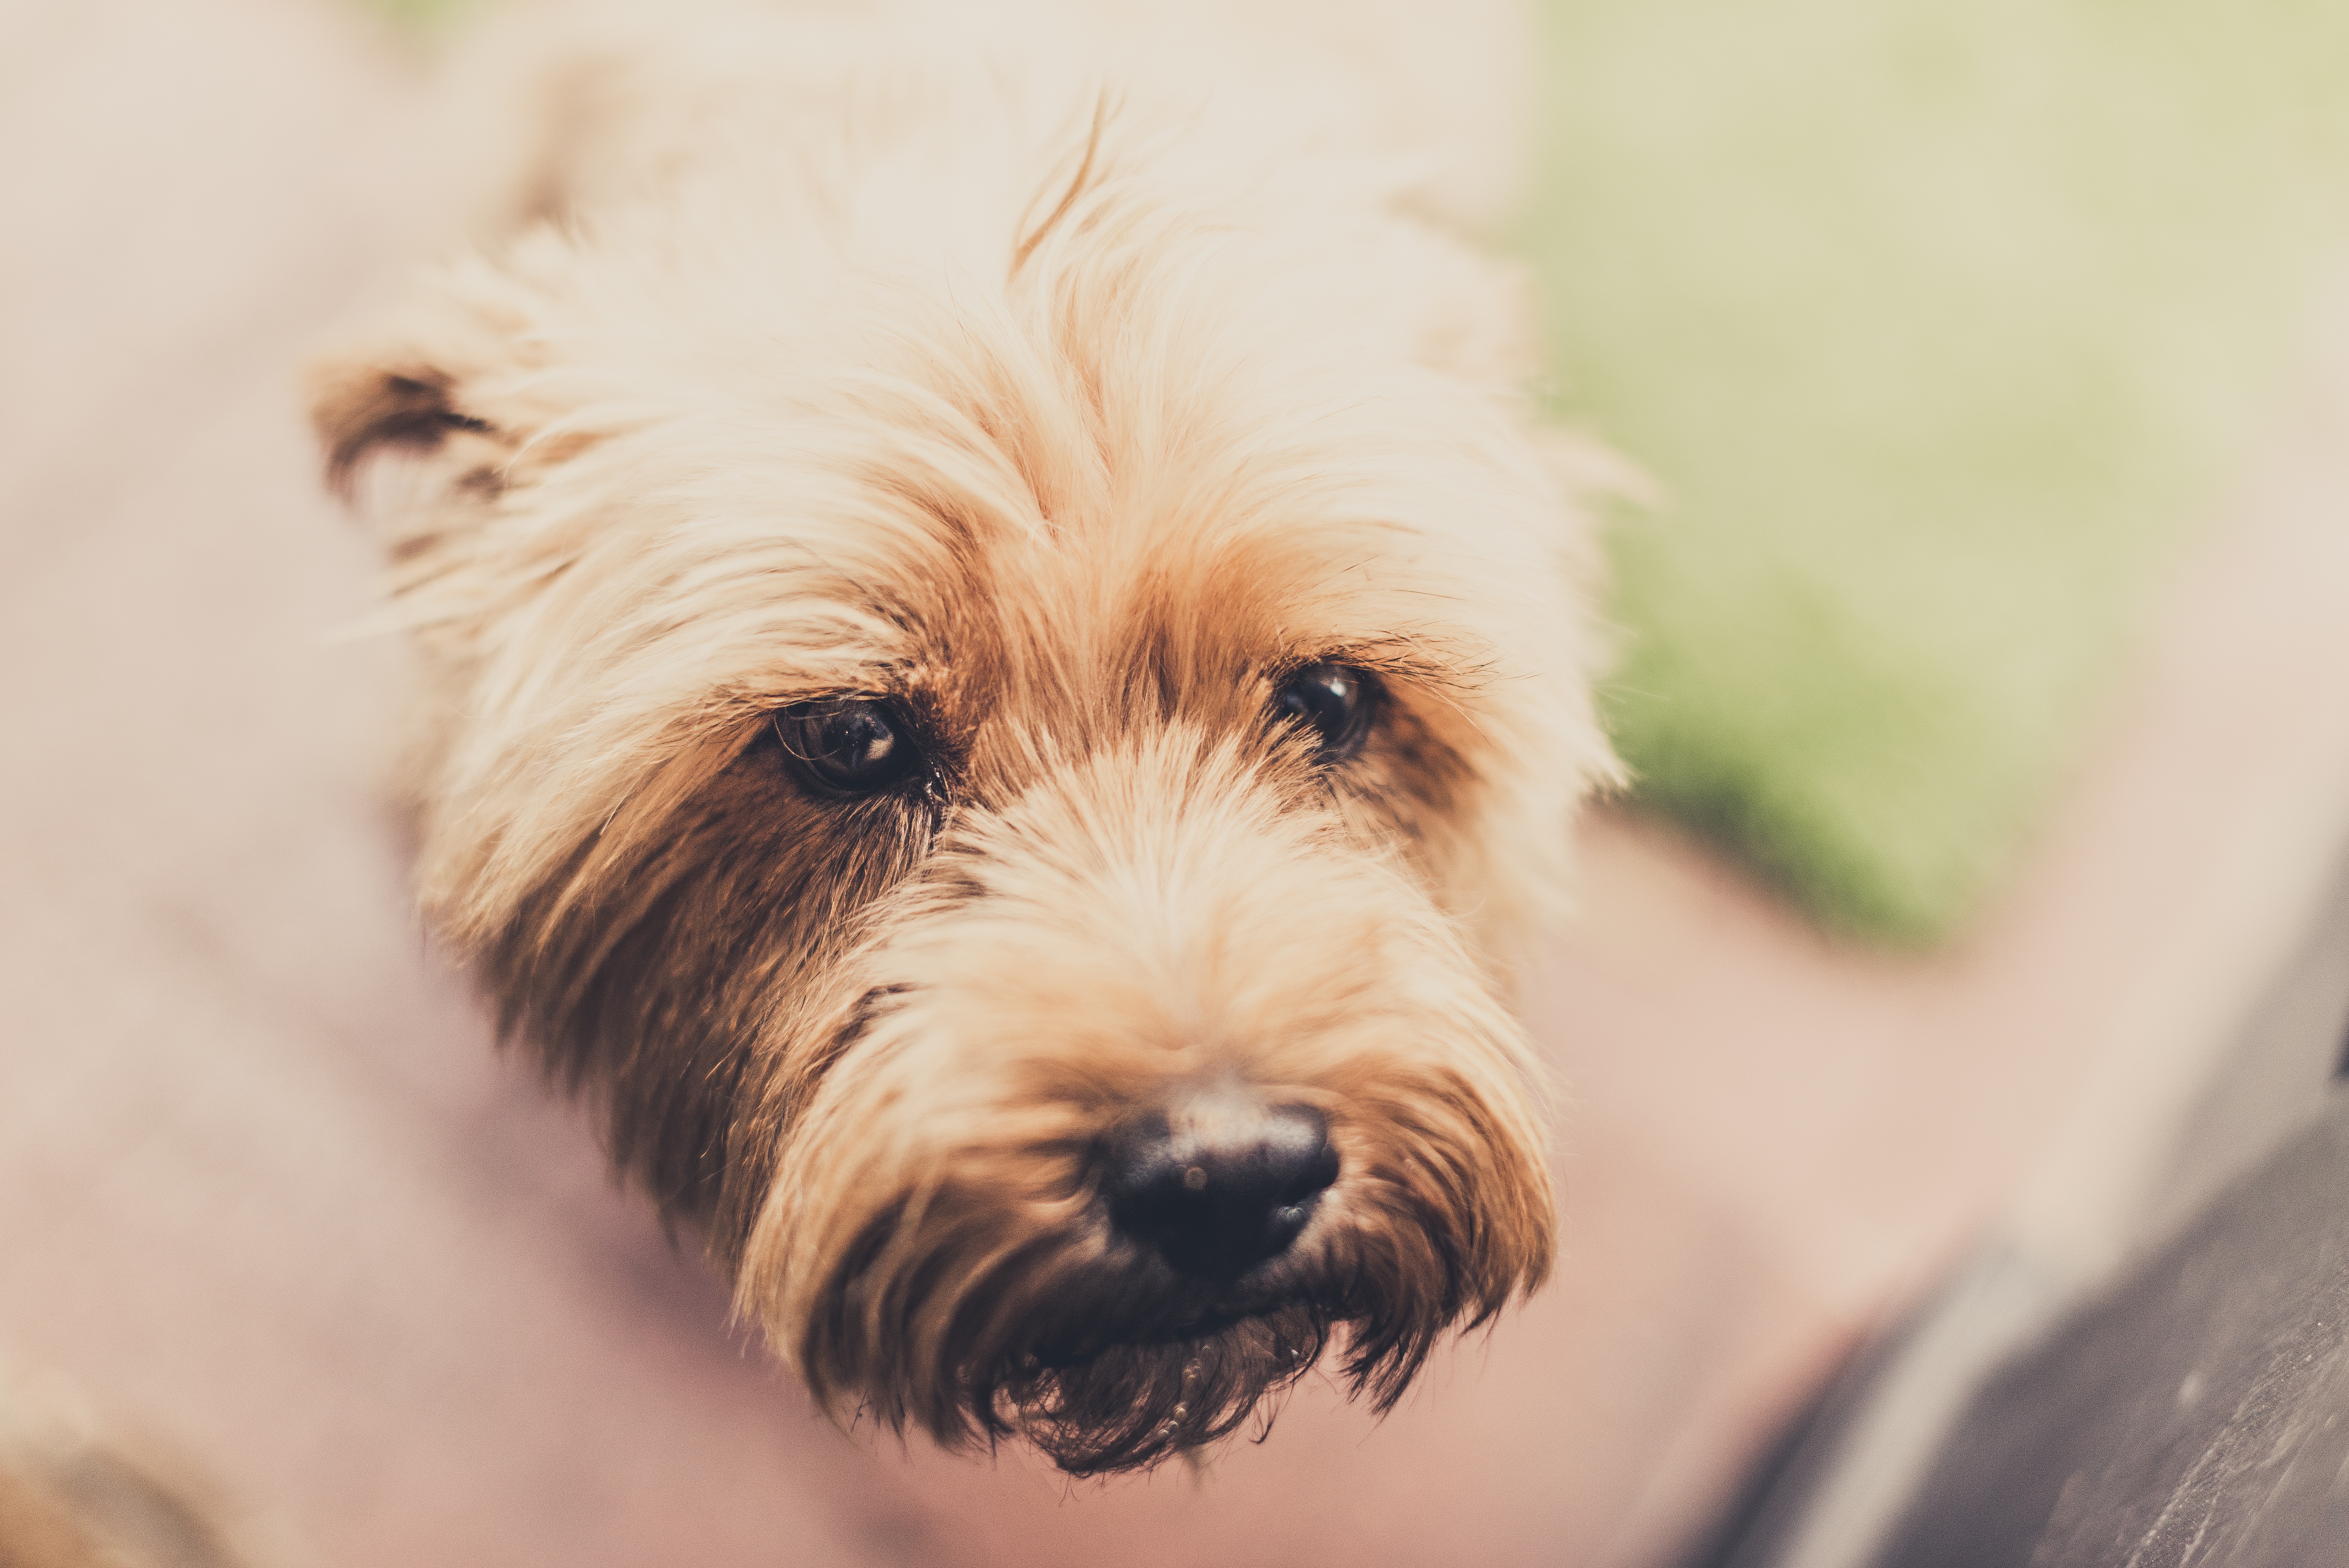
puppy, dog, animal, fur, mammal, domestic animal, close up, vertebrate, dog breed, terrier, irish soft coated wheaten terrier, cairn terrier, dog like mammal, west highland white terrier, schnoodle, glen of imaal terrier, dog crossbreeds, norfolk terrier